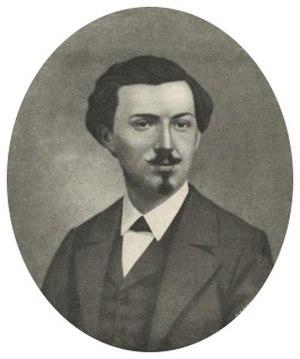
Gabriel de Rumine, né à Lausanne le 16 janvier 1841 et mort à Bucarest le 18 juin 1871, est un ingénieur-constructeur, voyageur, photographe et mécène suisse.